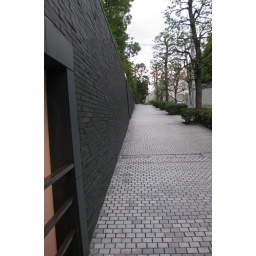
The black brick against the white sidewalk on this residential street is striking. IMG_7979crop